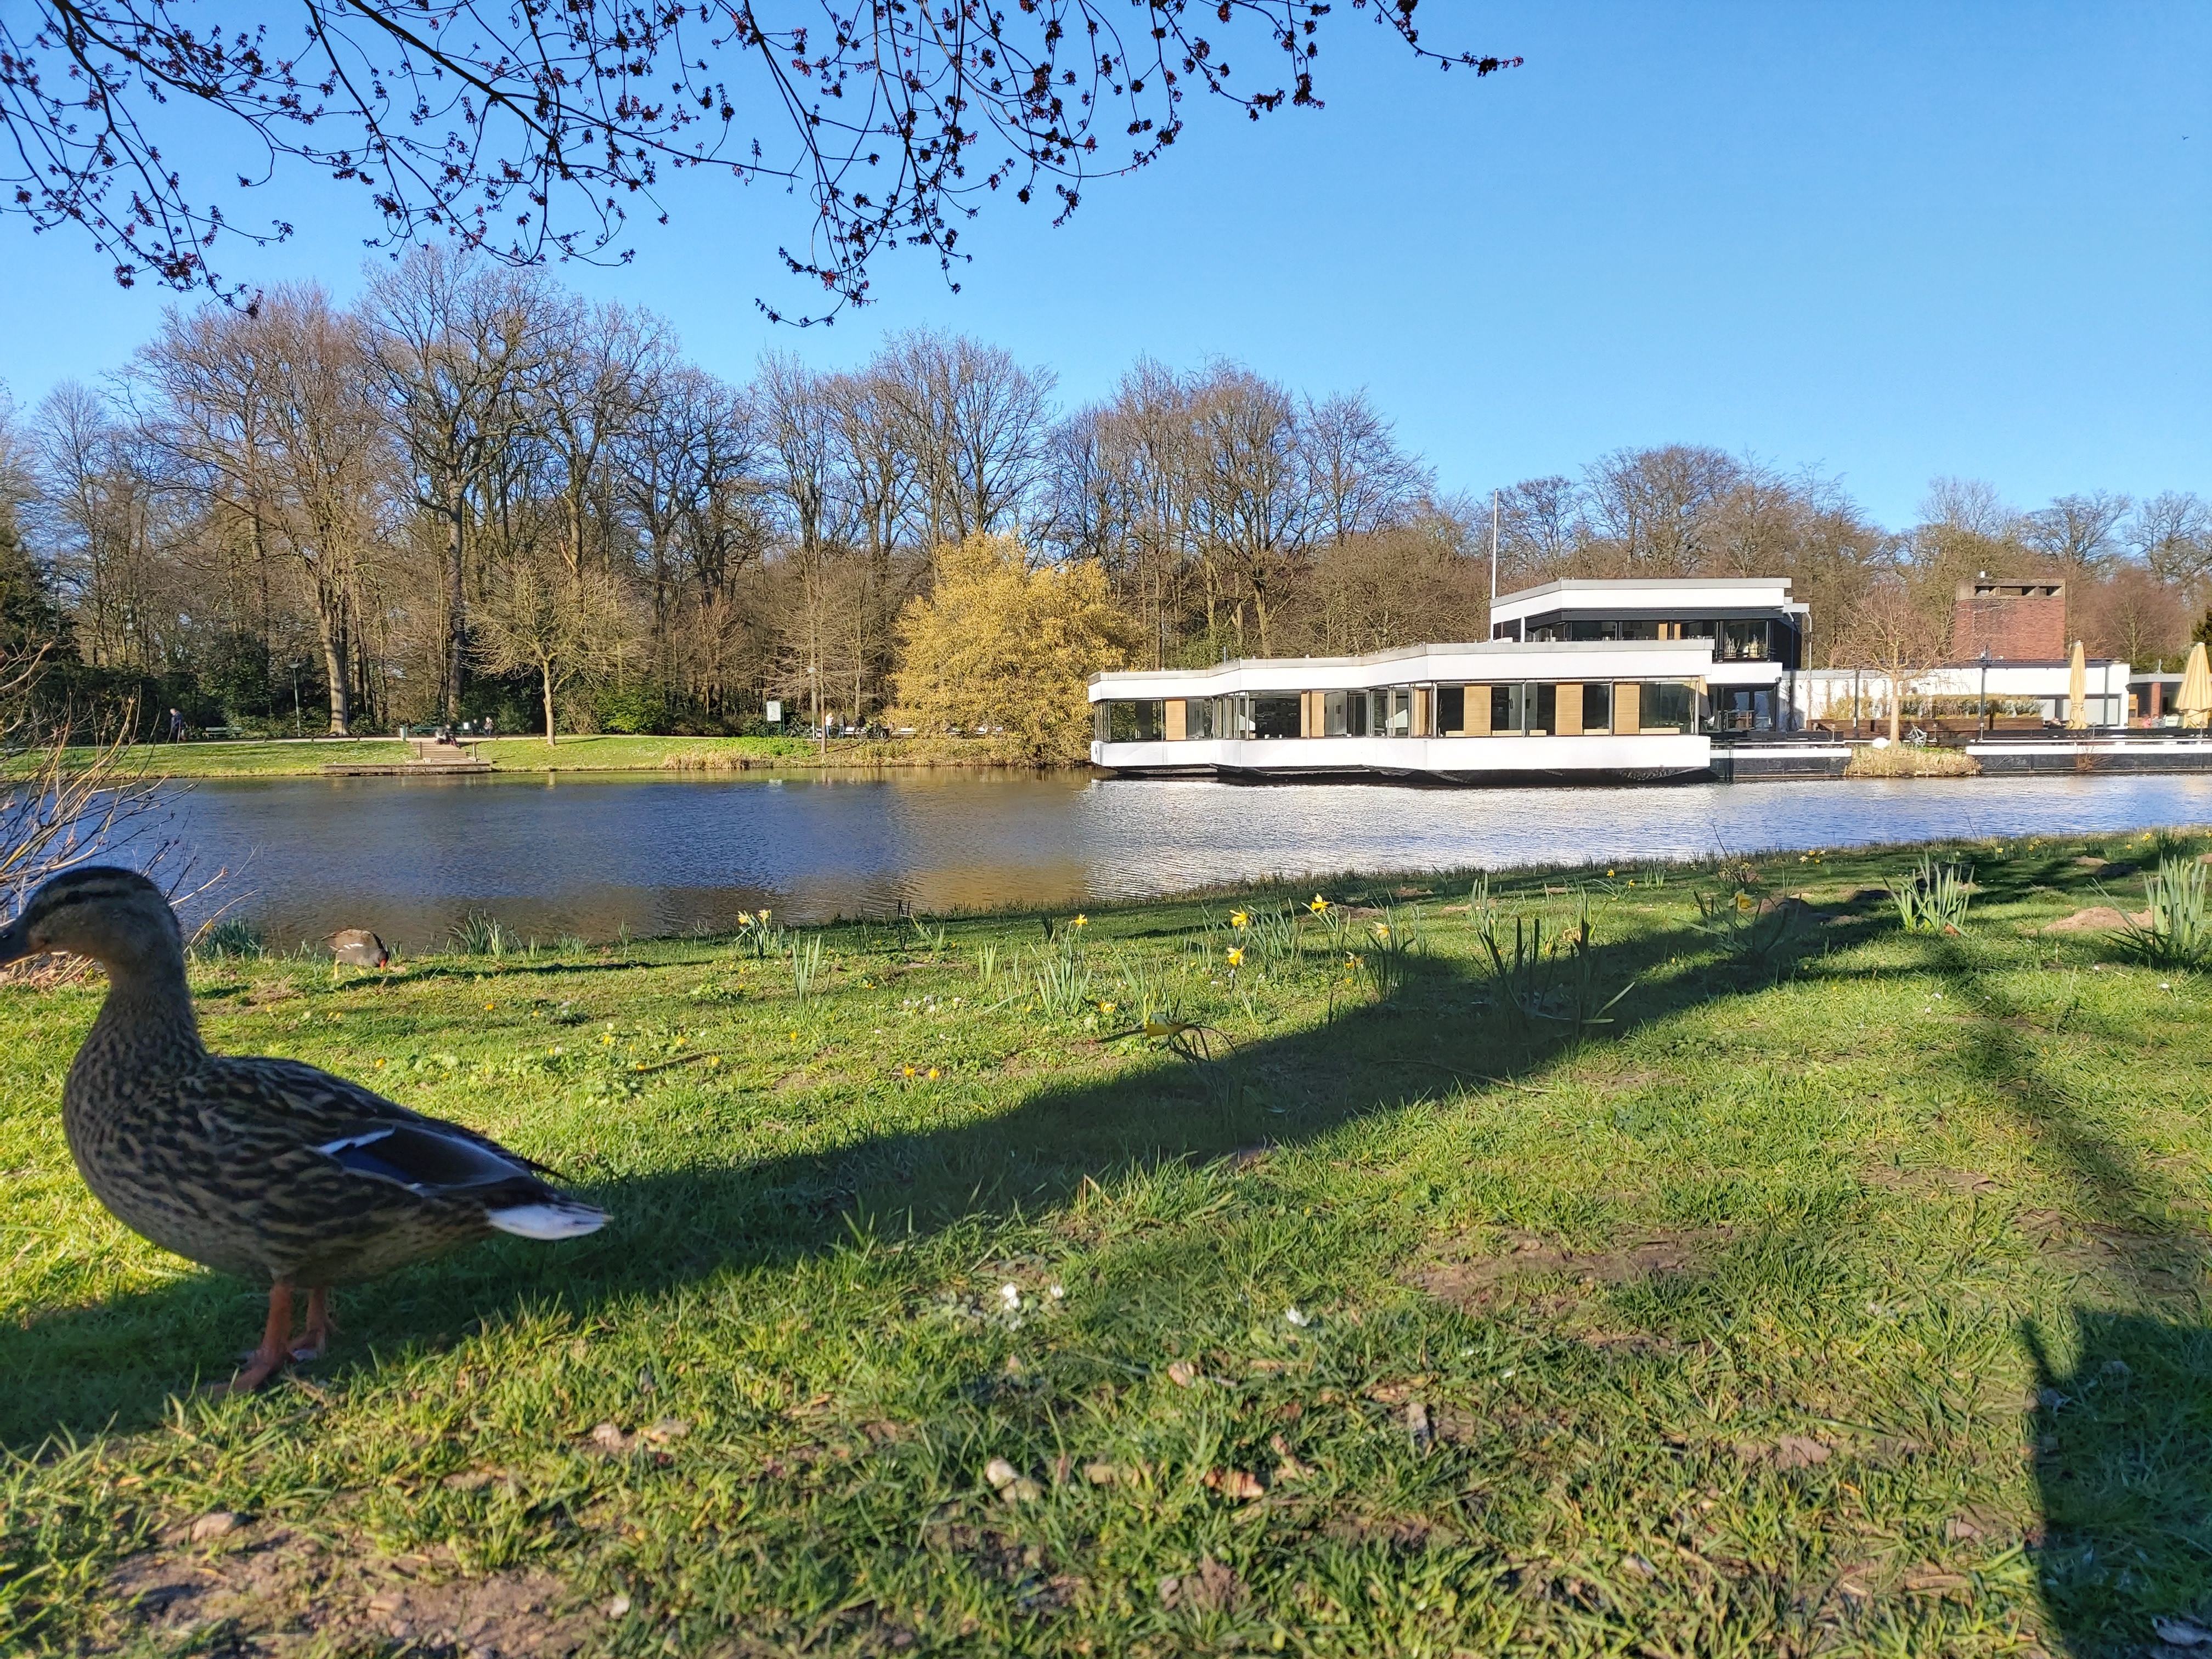
landscape, greenery, sunny, modern, architecture, waterway, bird, canal, tree, reflection, grass, bank, sky, nature reserve, river, spring, pond, duck, botany, lake, water bird, vehicle, wildlife, plant, home, ducks, geese and swans, house, park, mountain, waterfowl, estate, channel, autumn, car, reservoir, goose, mallard, feather